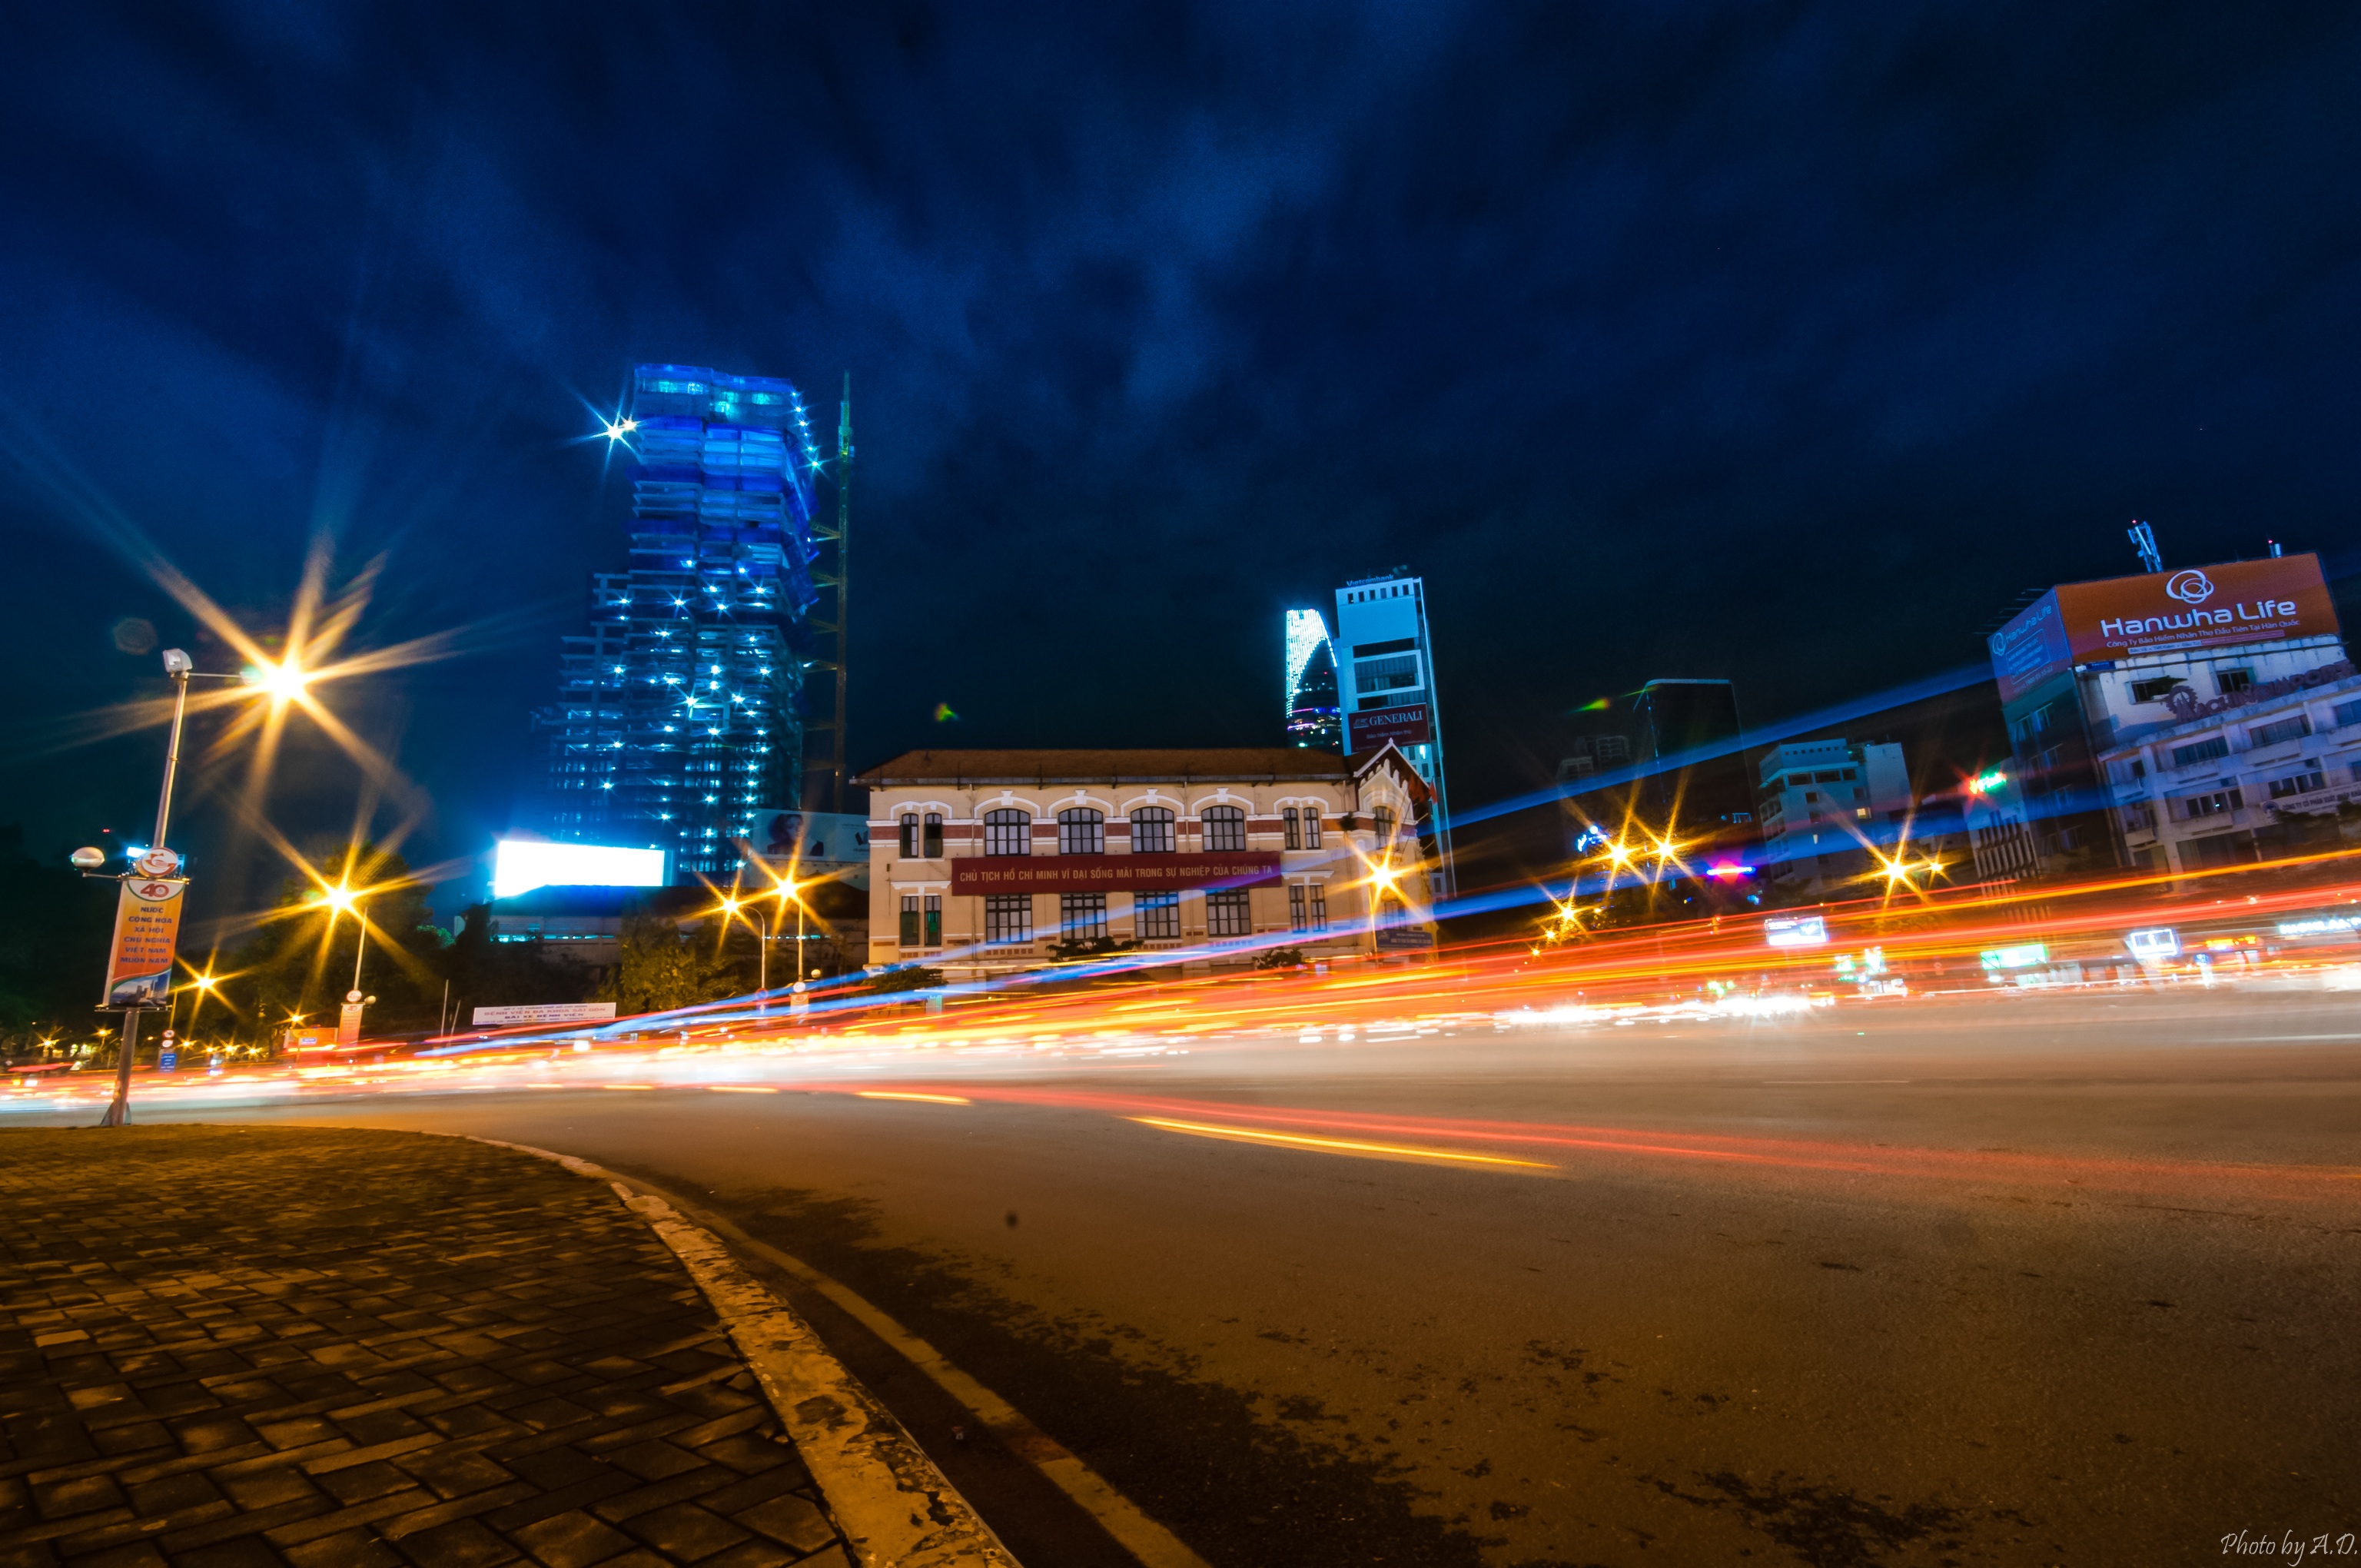
light, road, traffic, night, highway, city, cityscape, dusk, evening, lighting, infrastructure